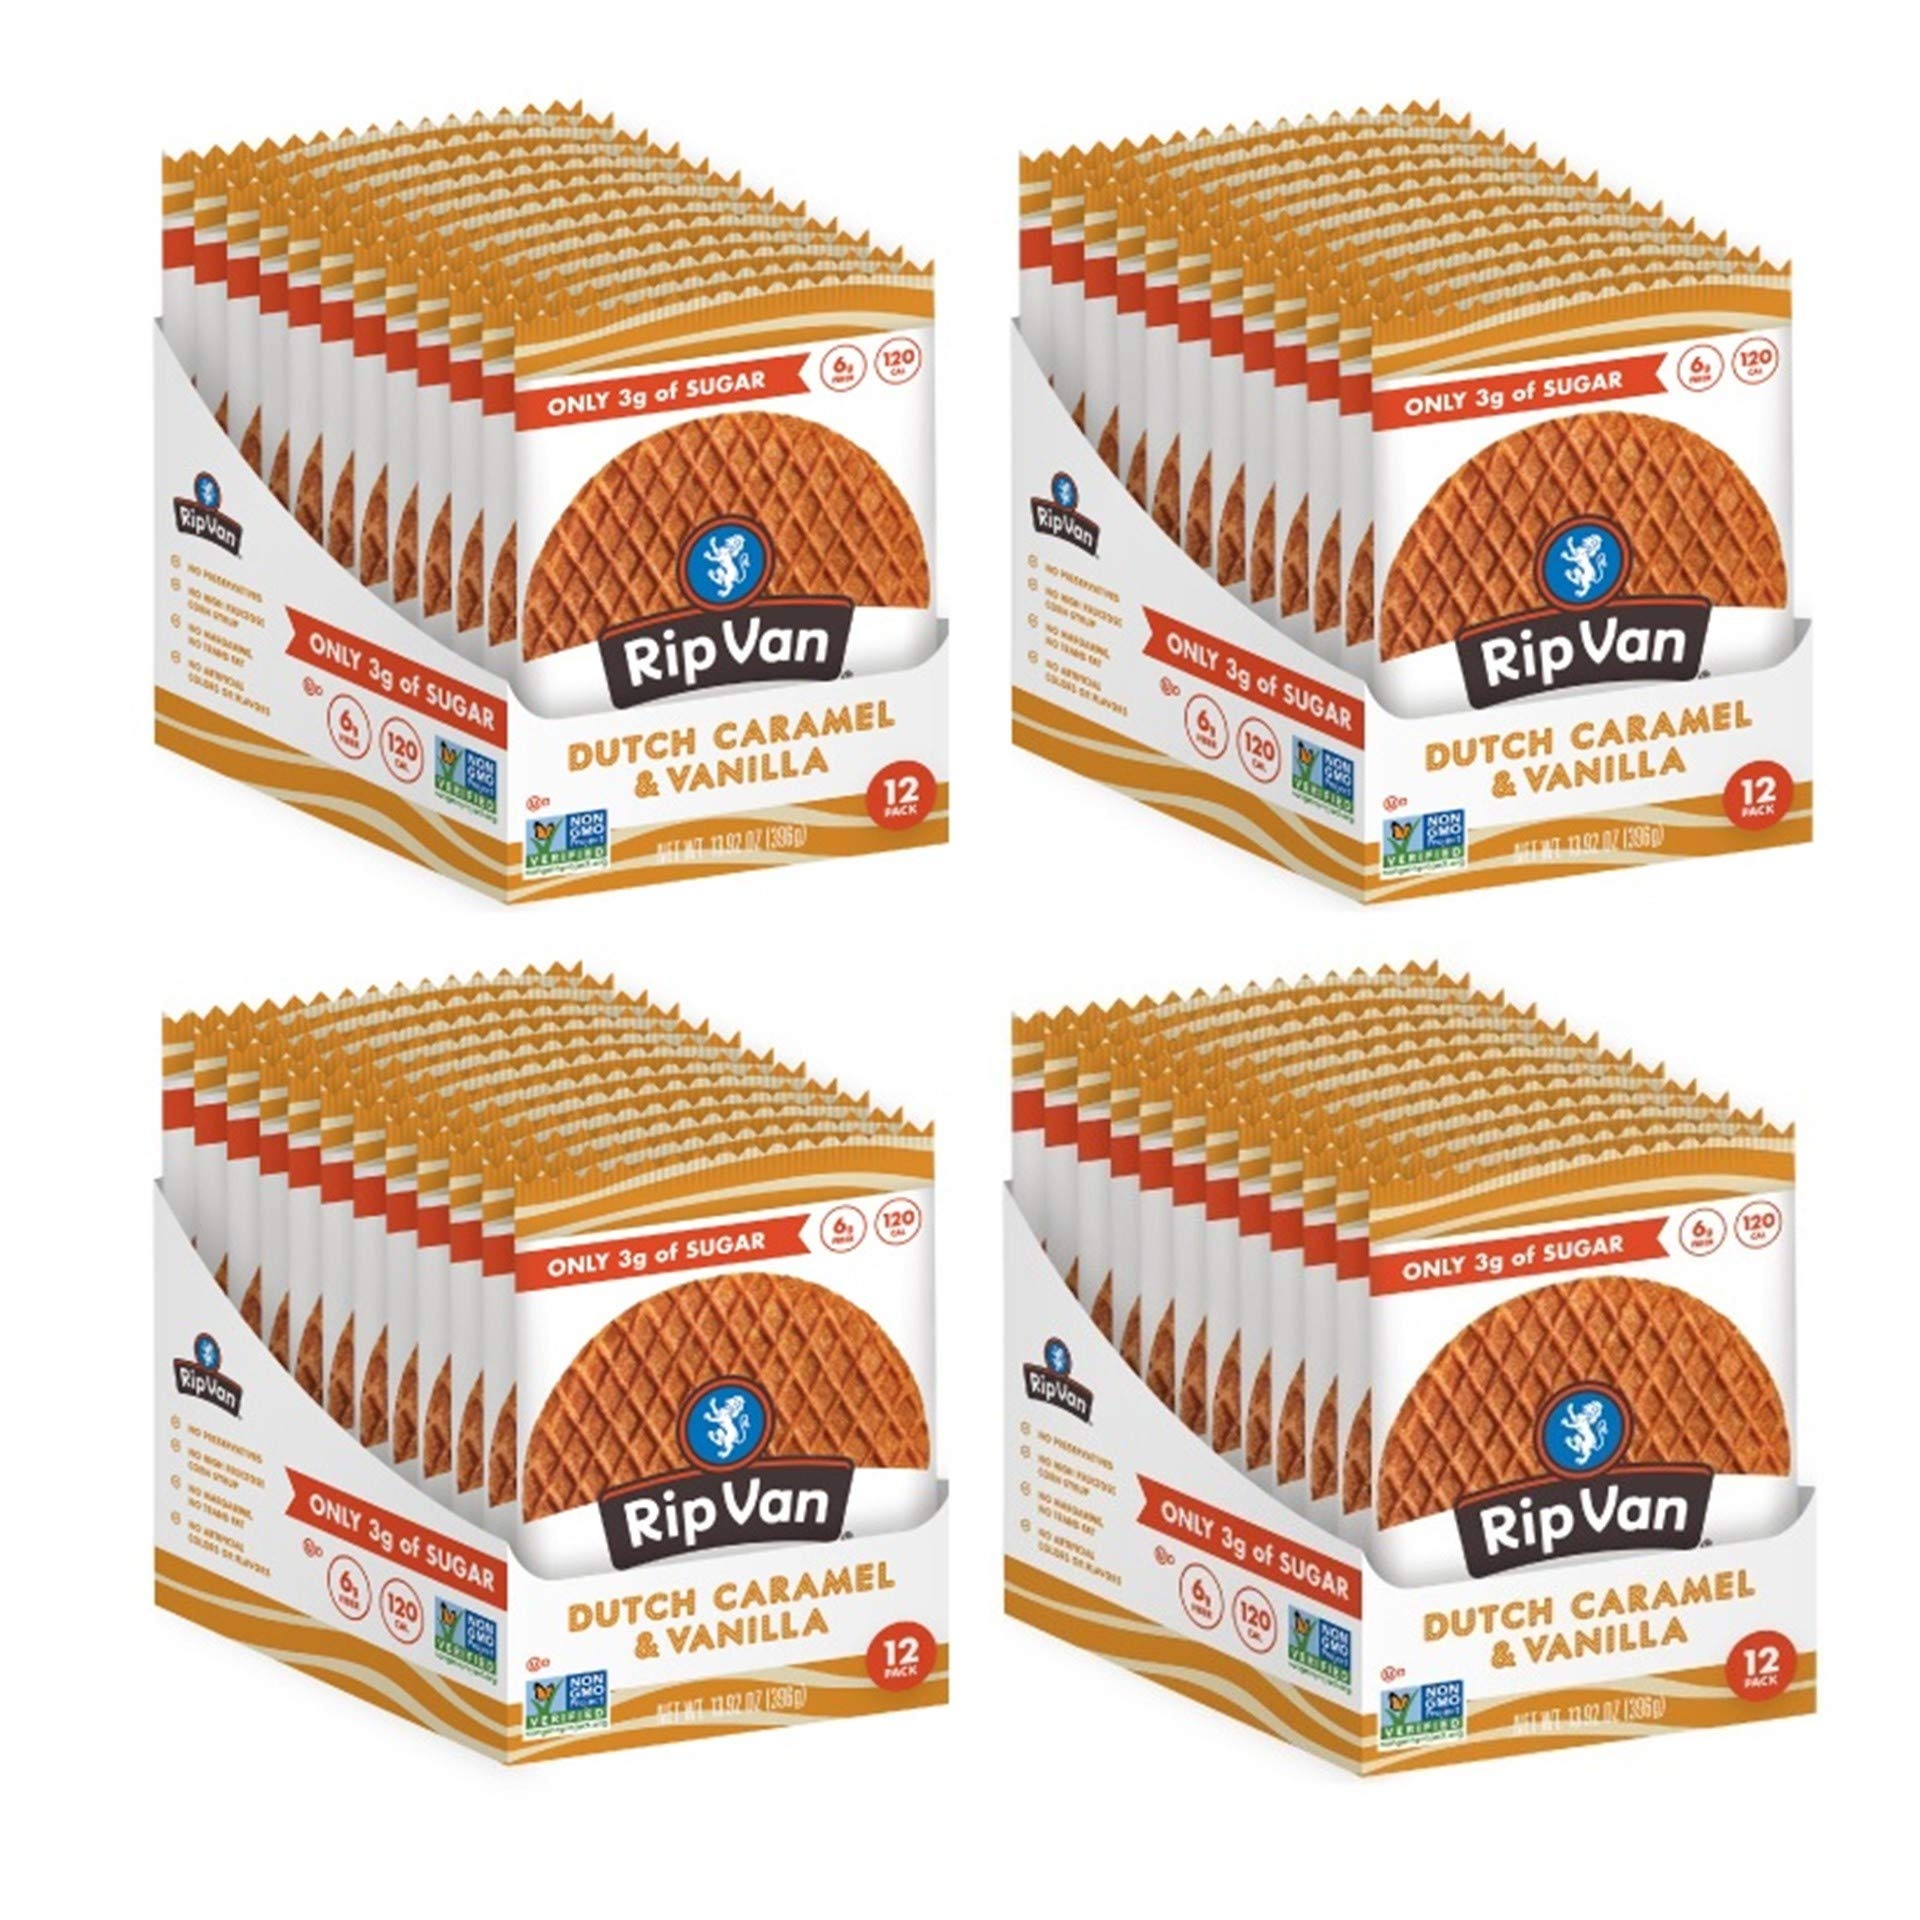
Item Name: Rip Van Wafels Dutch Caramel & Vanilla Stroopwafels - Healthy Snacks - Non GMO- Keto Friendly - Office Snacks - Low Sugar (3g) - Low Calorie- 48 Pack
Bullet Point 1: Healthy Snack with Only 3g of Sugar: Contains 3g of Sugar, 0g Trans Fat, 120 calories, and 6g of Fiber in each 33g stroopwafel
Bullet Point 2: Simple Clean Ingredients: No artificial colors or flavors, preservatives, trans fat, soy, or high fructose corn syrup
Bullet Point 3: Authentic Flavor from Natural Ingredients: Snack wafers made with a blend of bourbon vanilla, cinnamon and molasses
Bullet Point 4: Snackable and Packable: Healthy snack food for the office, lunch boxes, post workout or breakfast on the go
Bullet Point 5: Individually Wrapped: Contains 48 individually wrapped Dutch Caramel & Vanilla stroopwafels
Value: 55.68
Unit: Ounce

Price: 48.38